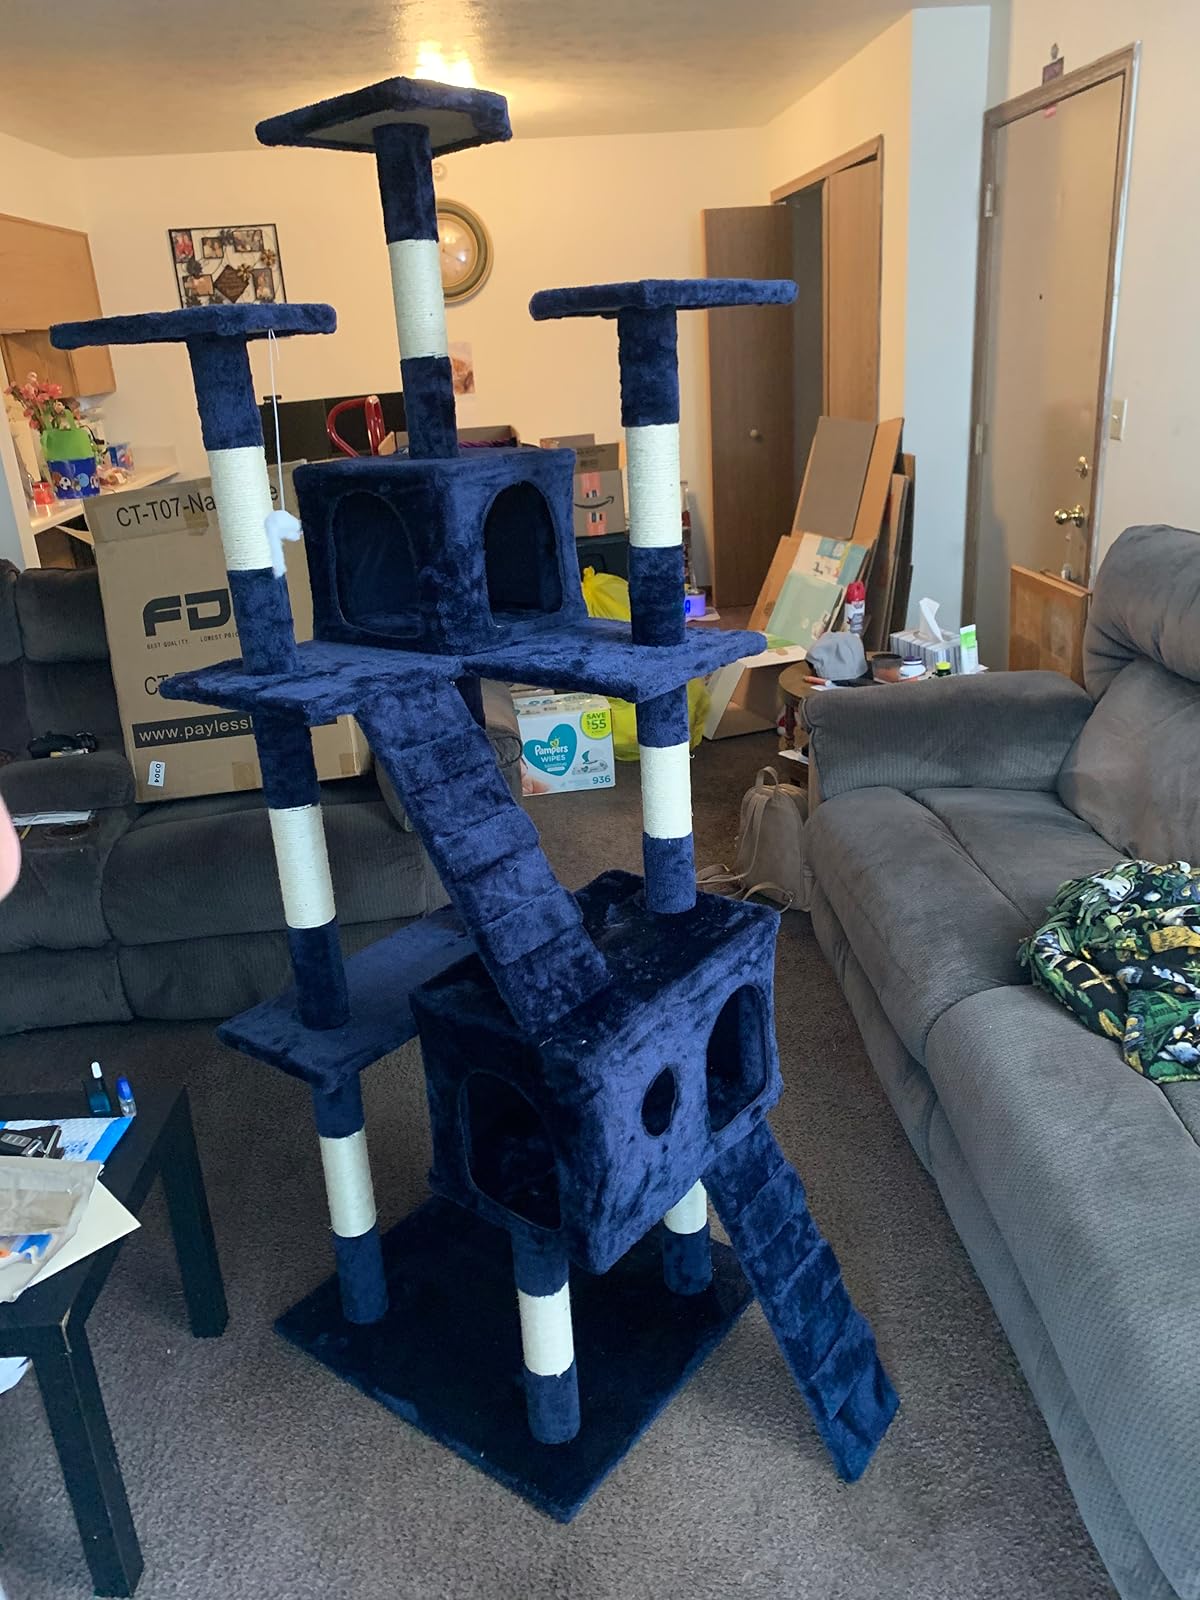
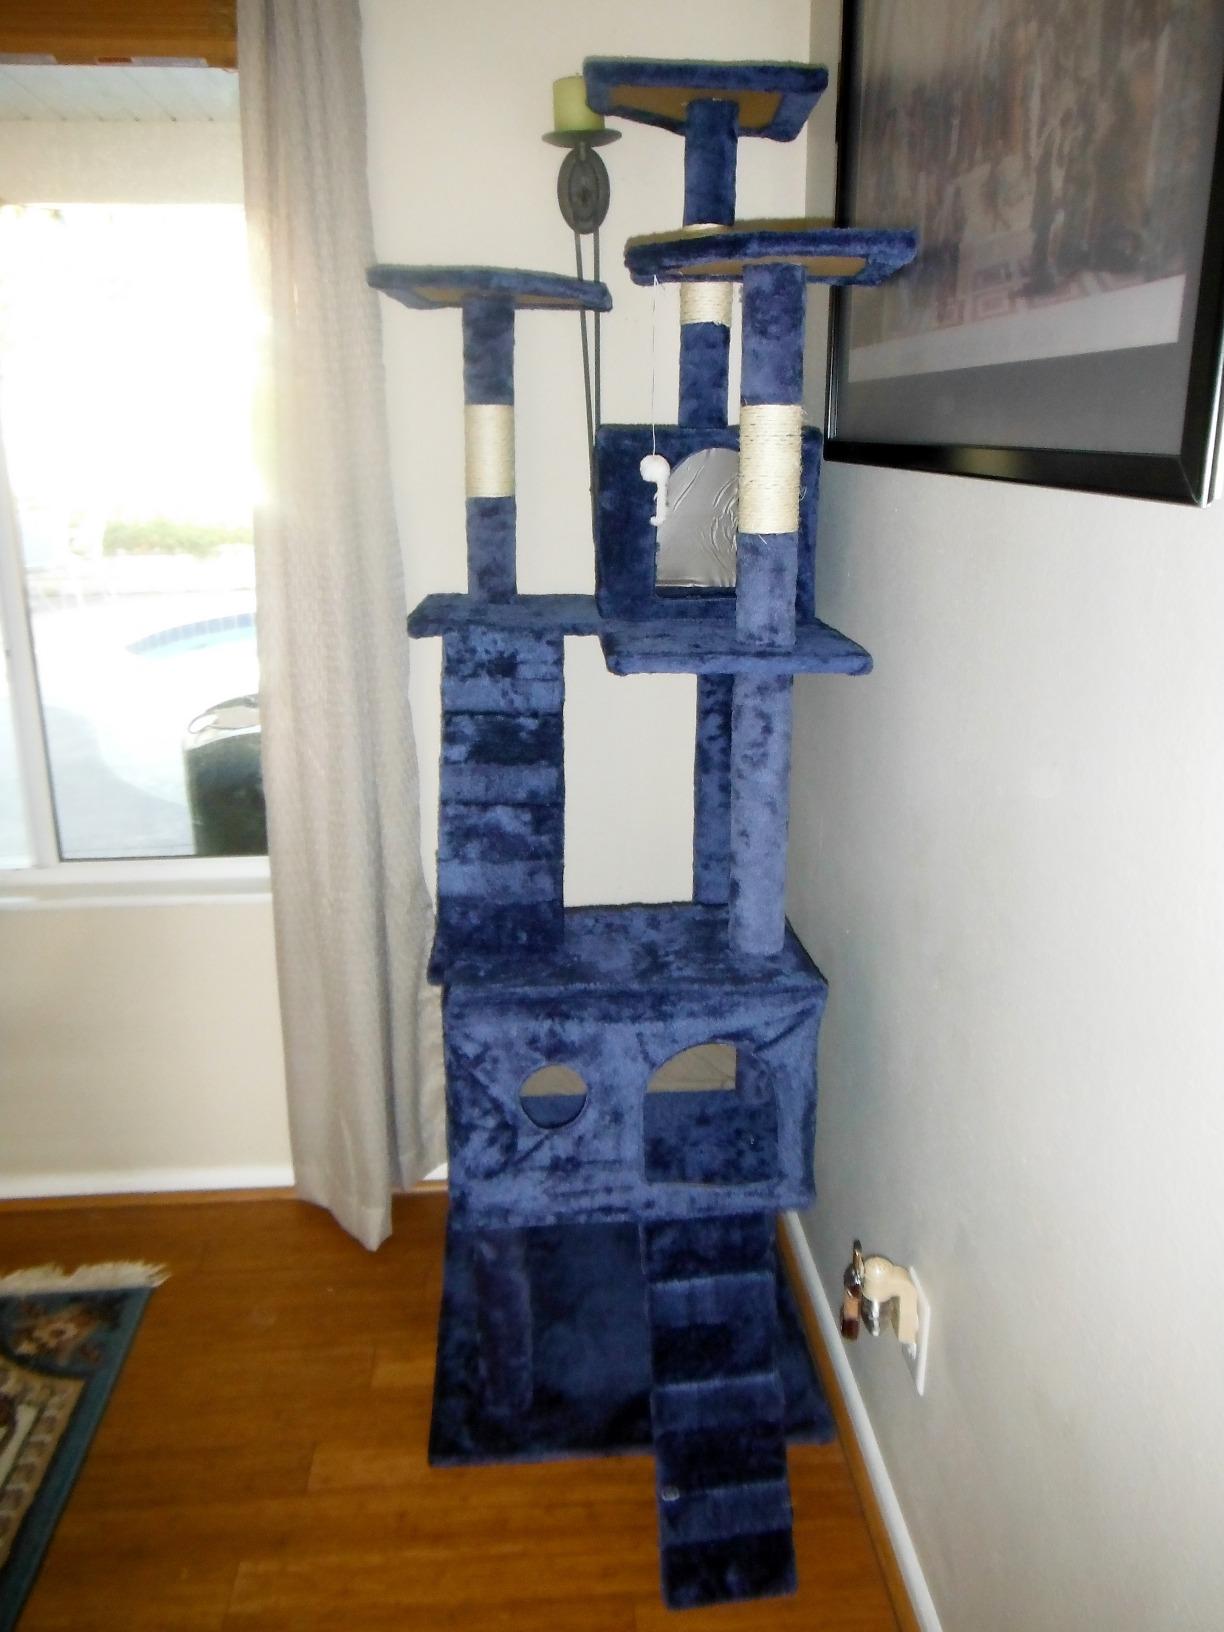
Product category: items_cat tree
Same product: yes